Hammam

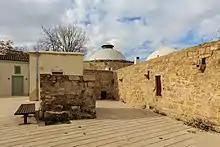

Public baths were a feature of life in Turkey in Ancient Greek and Roman times, and the Seljuk Turks continued to build hammams here. The majority of historic hammams, however, survive from the Ottoman period (14th–20th centuries). Many examples of early Ottoman hammams remain, particularly in the early Ottoman capitals of Edirne and Bursa, where many of their early structural and decorative features were established. Many were built in association with particular mosques or religious complexes ("külliye"s). Notable examples from the pre-1453 period include the Orhan Bey Hamam in Bursa (built around 1339), the Demirtaş Hamam in Bursa (14th century), the Hacı Hamza Hamam in Iznik (late 14th or early 15th century), the Çelebi Sultan Mehmet Hamam in Merzifon (1413), the Mahkeme Hamam in Bursa (1421), the Gazi Mihal Hamam in Edirne (1422, now partly ruined), the Emir Sultan Hamam in Bursa (1426), the Beylerbeyi Hamam in Edirne (1429, now partly ruined), and the Karacabey Hamam in Ankara (1444).